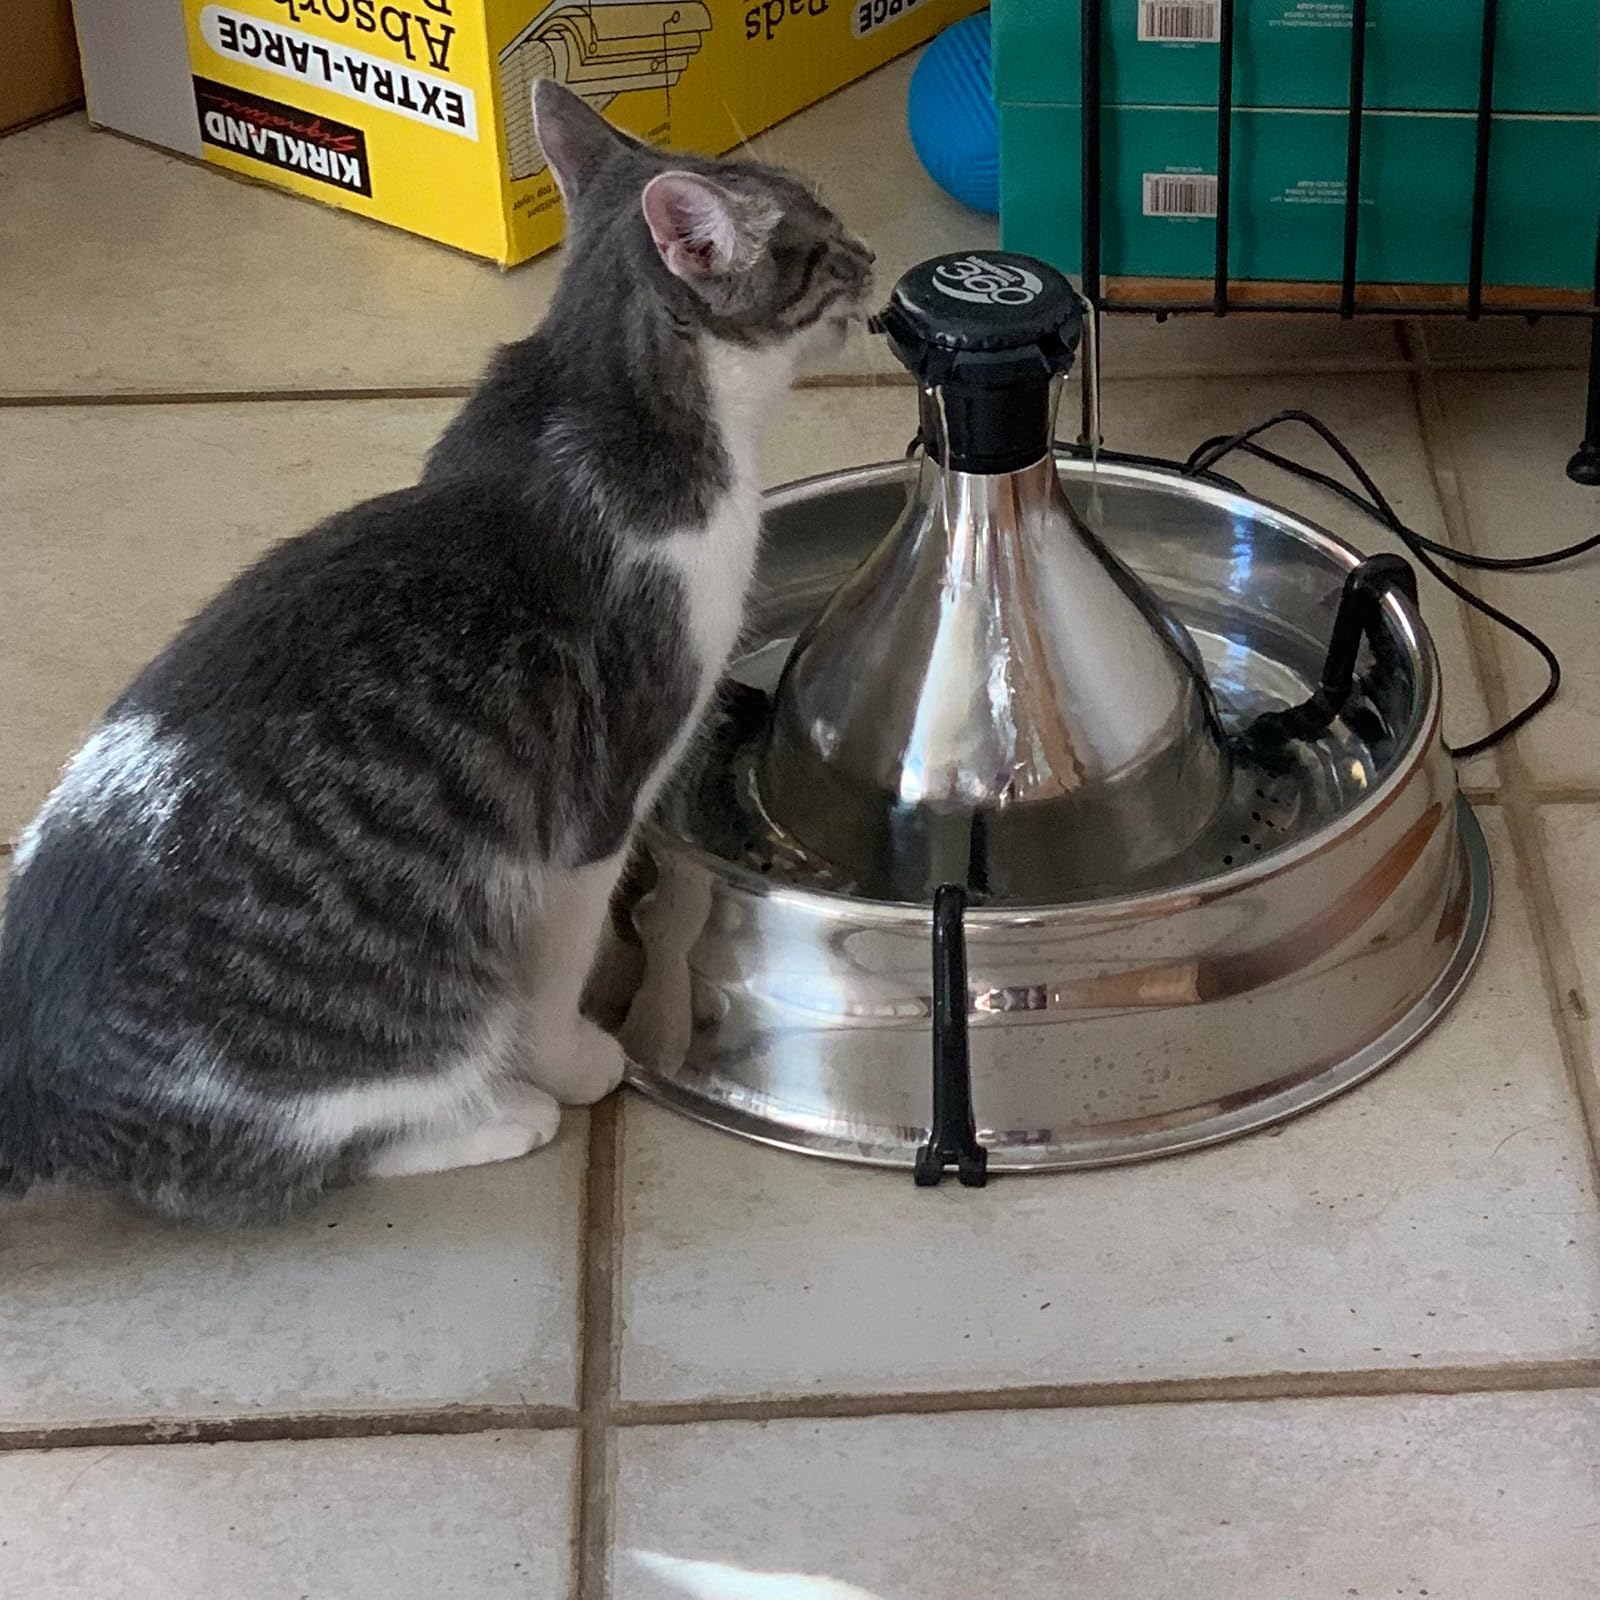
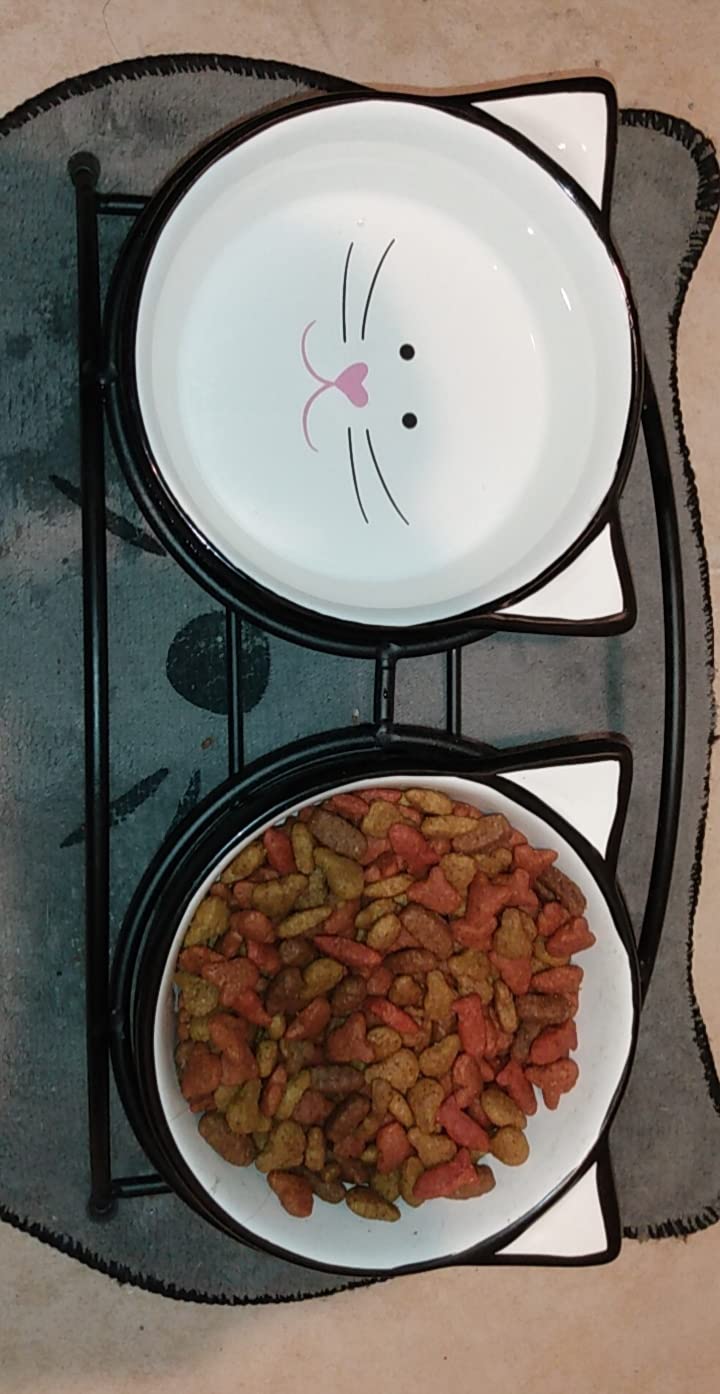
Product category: items_bowl
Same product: no